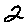
Label: 2